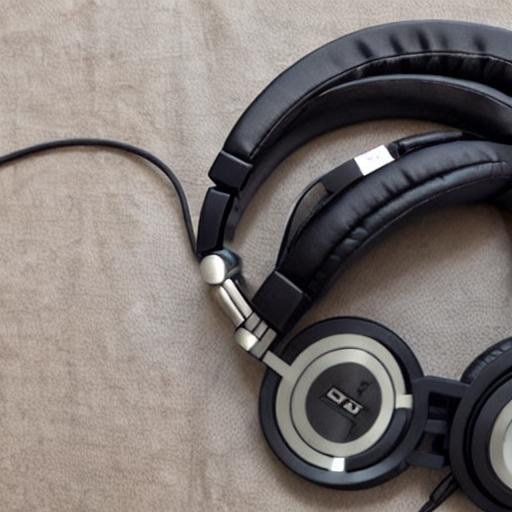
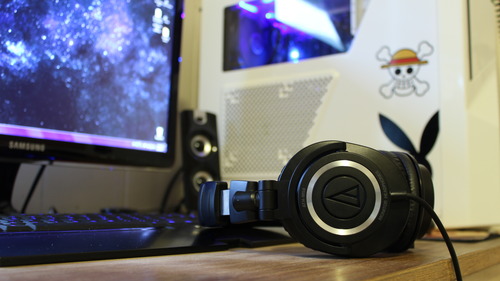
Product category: headphones
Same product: no